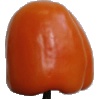
Label: orange_pepper